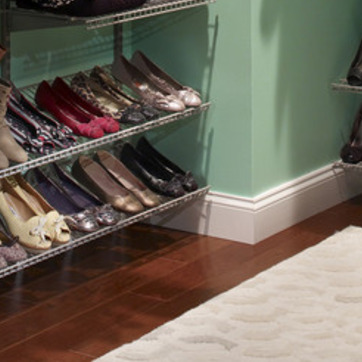
Material: leather